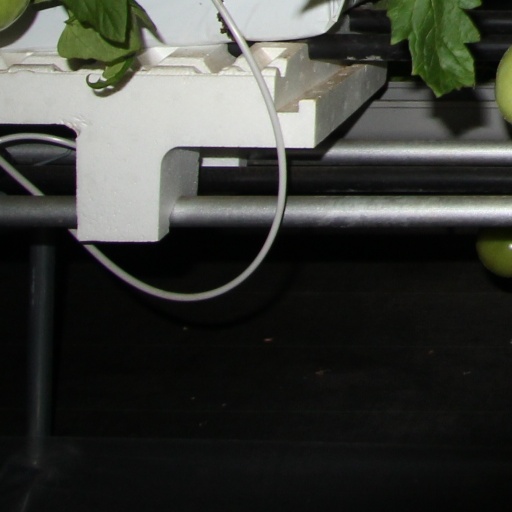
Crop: tomato